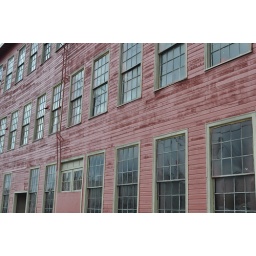
Tacoma, WA - red building near 11 St. Bridge 03